Caliphate

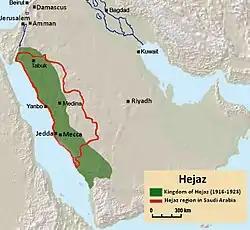
The Kingdom of Hejaz, which would become the Sharifian Caliphate in green, and the current region in red

The Sharifian Caliphate was an Arab caliphate proclaimed by the Sharifian rulers of Hejaz in 1924 previously known as Vilayet Hejaz, declaring independence from the Ottoman Caliphate. The idea of the Sharifian Caliphate had been floating around since at least the fifteenth century. In the Arab world, it represented the culmination of a long struggle to reclaim the caliphate from Ottoman hands. The first Arab revolts challenging the validity of the Ottoman caliphate and demanding that an Arab Sayyid be chosen as caliph can be traced back to 1883 when Sheikh Hamat-al-Din seized Sanaa and called for the caliphate as a Sayyid.